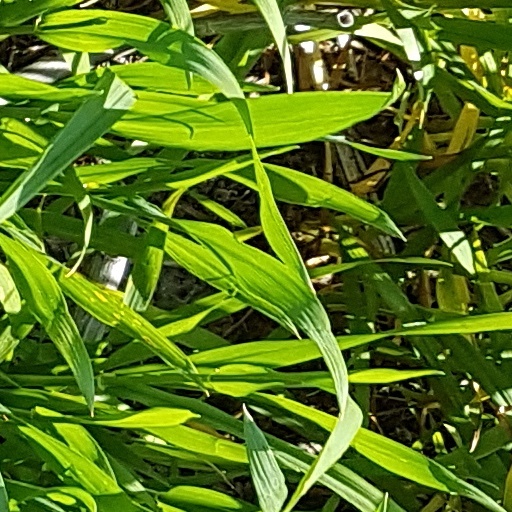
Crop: wheat